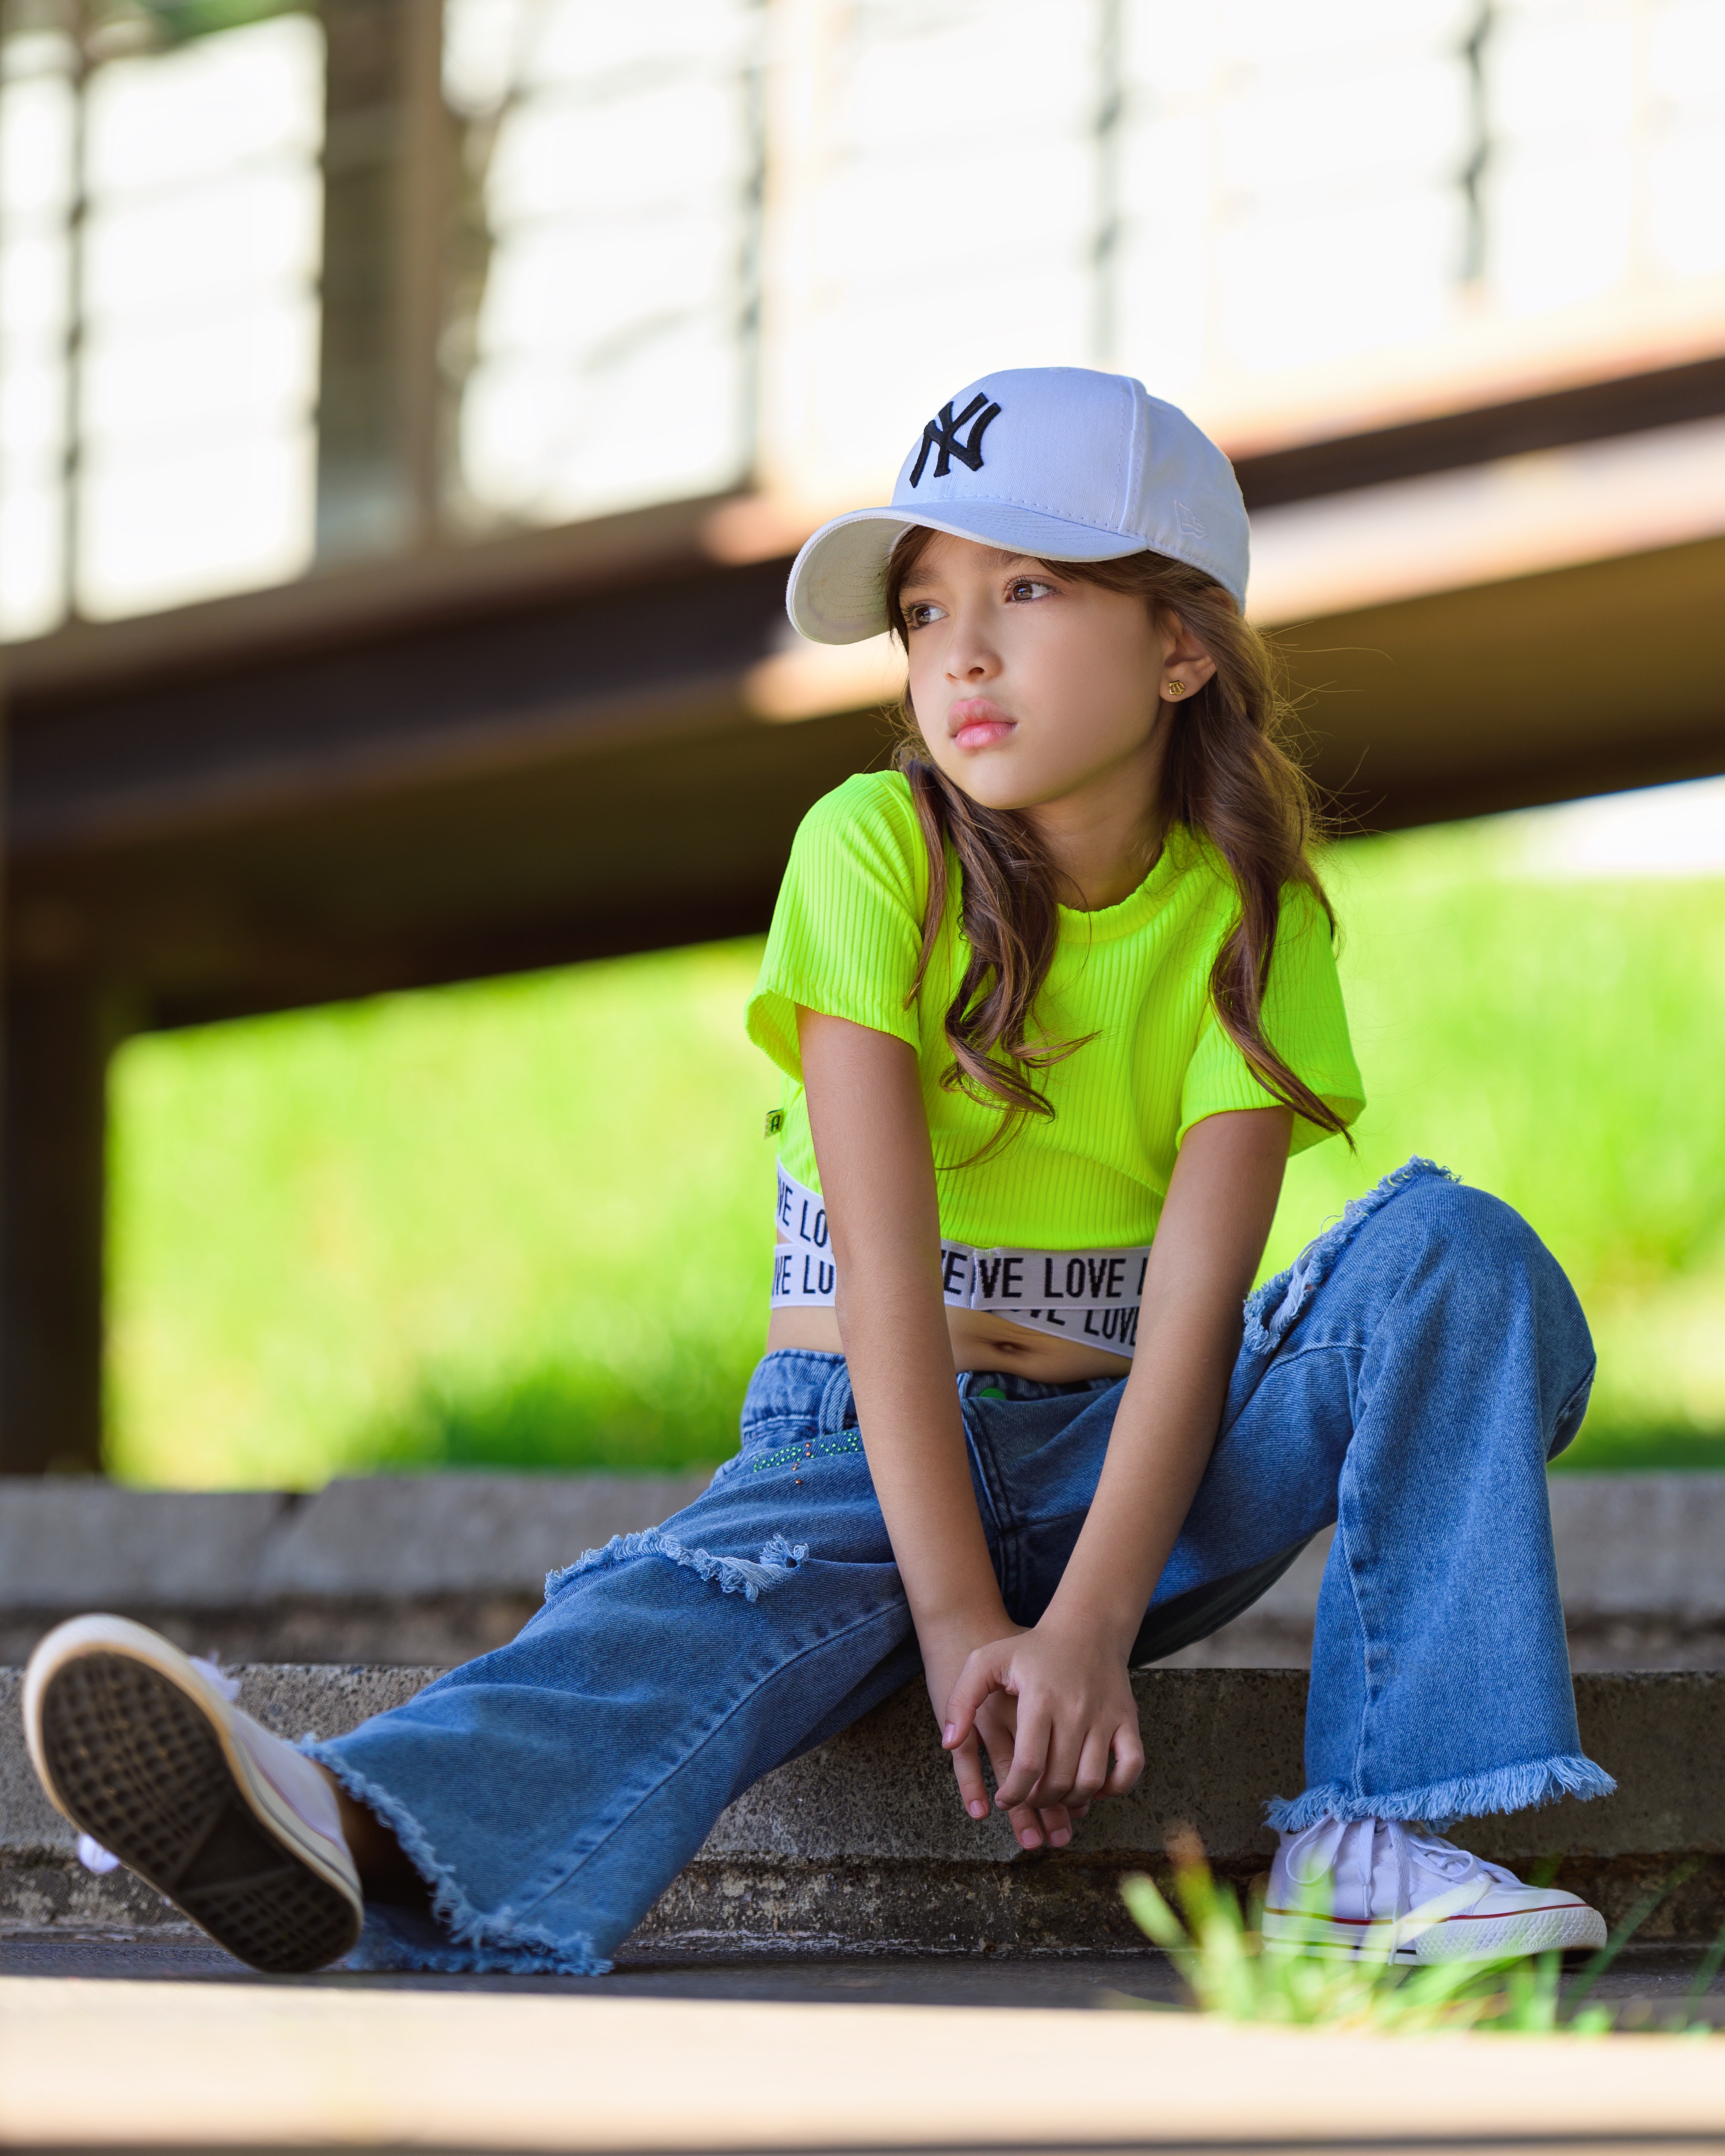
girl, jeans, shoe, flash photography, sleeve, happy, People in nature, waist, cap, hat, leisure, grass, helmet, sneakers, people, knee, thigh, electric blue, travel, t shirt, fun, denim, child, recreation, human leg, sitting, toddler, baseball cap, fashion accessory, pattern, portrait photography, vacation, personal protective equipment, photo shoot, child model, play